Heliopolis Palace

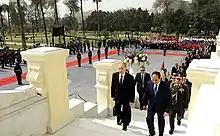
Abdel Fattah el-Sisi and Vladimir Putin at the palace.

In the 1980s, after extensive renovation and restoration efforts, the building became an Egyptian presidential palace and the headquarters of the administration of the new president, Hosni Mubarak. Today it is perhaps one of the more restricted presidential palaces regarding access. It is surrounded by simple gardens.